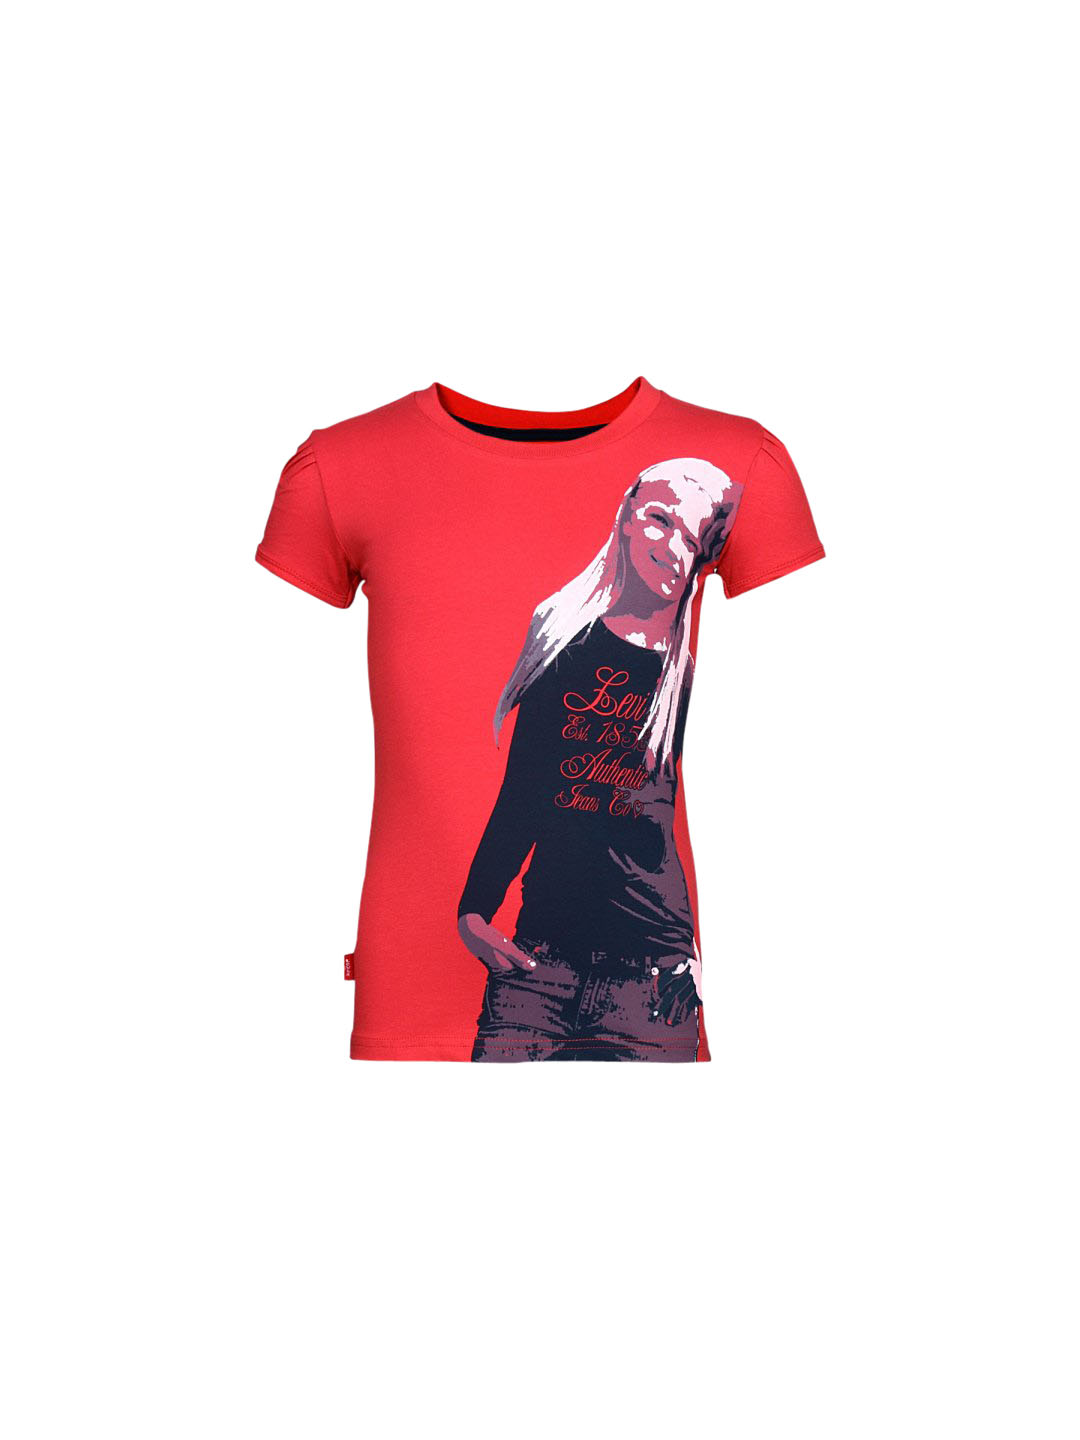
Levis Kids Girl's Darcy Red Teens Kidswear
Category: Apparel / Topwear / Tops
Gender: Women
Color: Red
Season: Summer 2011
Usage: Casual